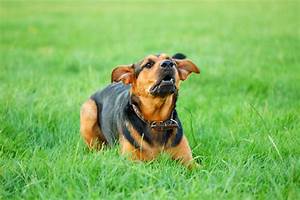
Label: cane